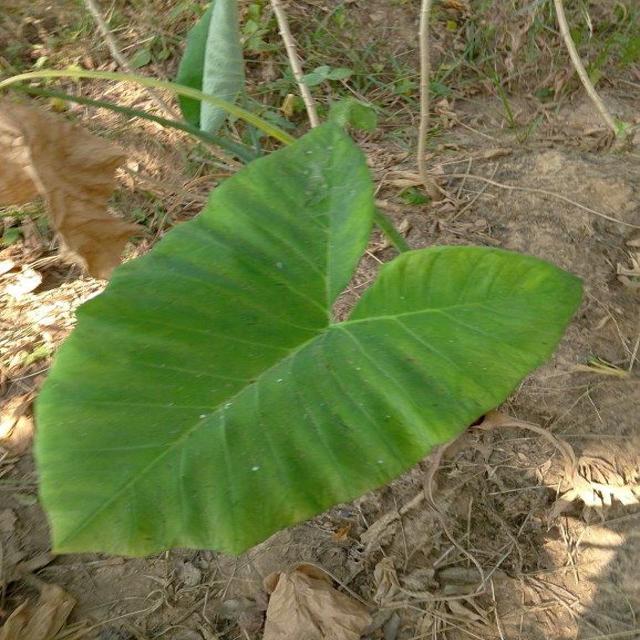
Label: Early_Blight